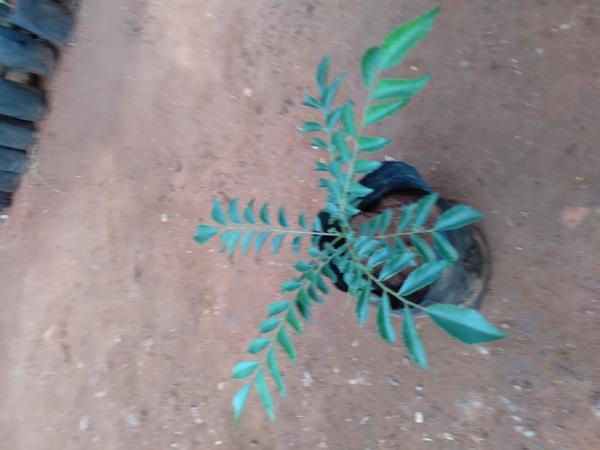
Plant: Curry_Leaf